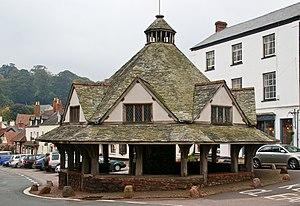
Le marché de la laine à Dunster, un marché couvert du XVIIe siècle dans le Somerset (Royaume Uni).